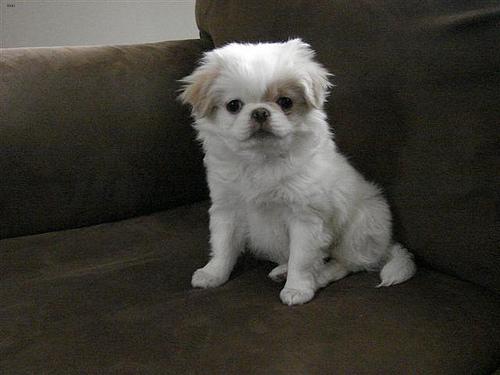
Breed: japanese chin